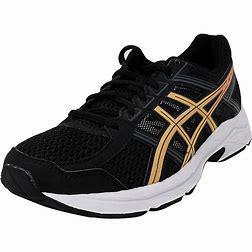
Brand: Asics
Model: Gel Contend 4